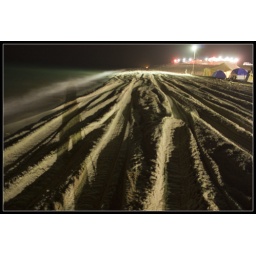
the tyre ruts on the beach at the camp made by occupants in a camp next door in their SUVs